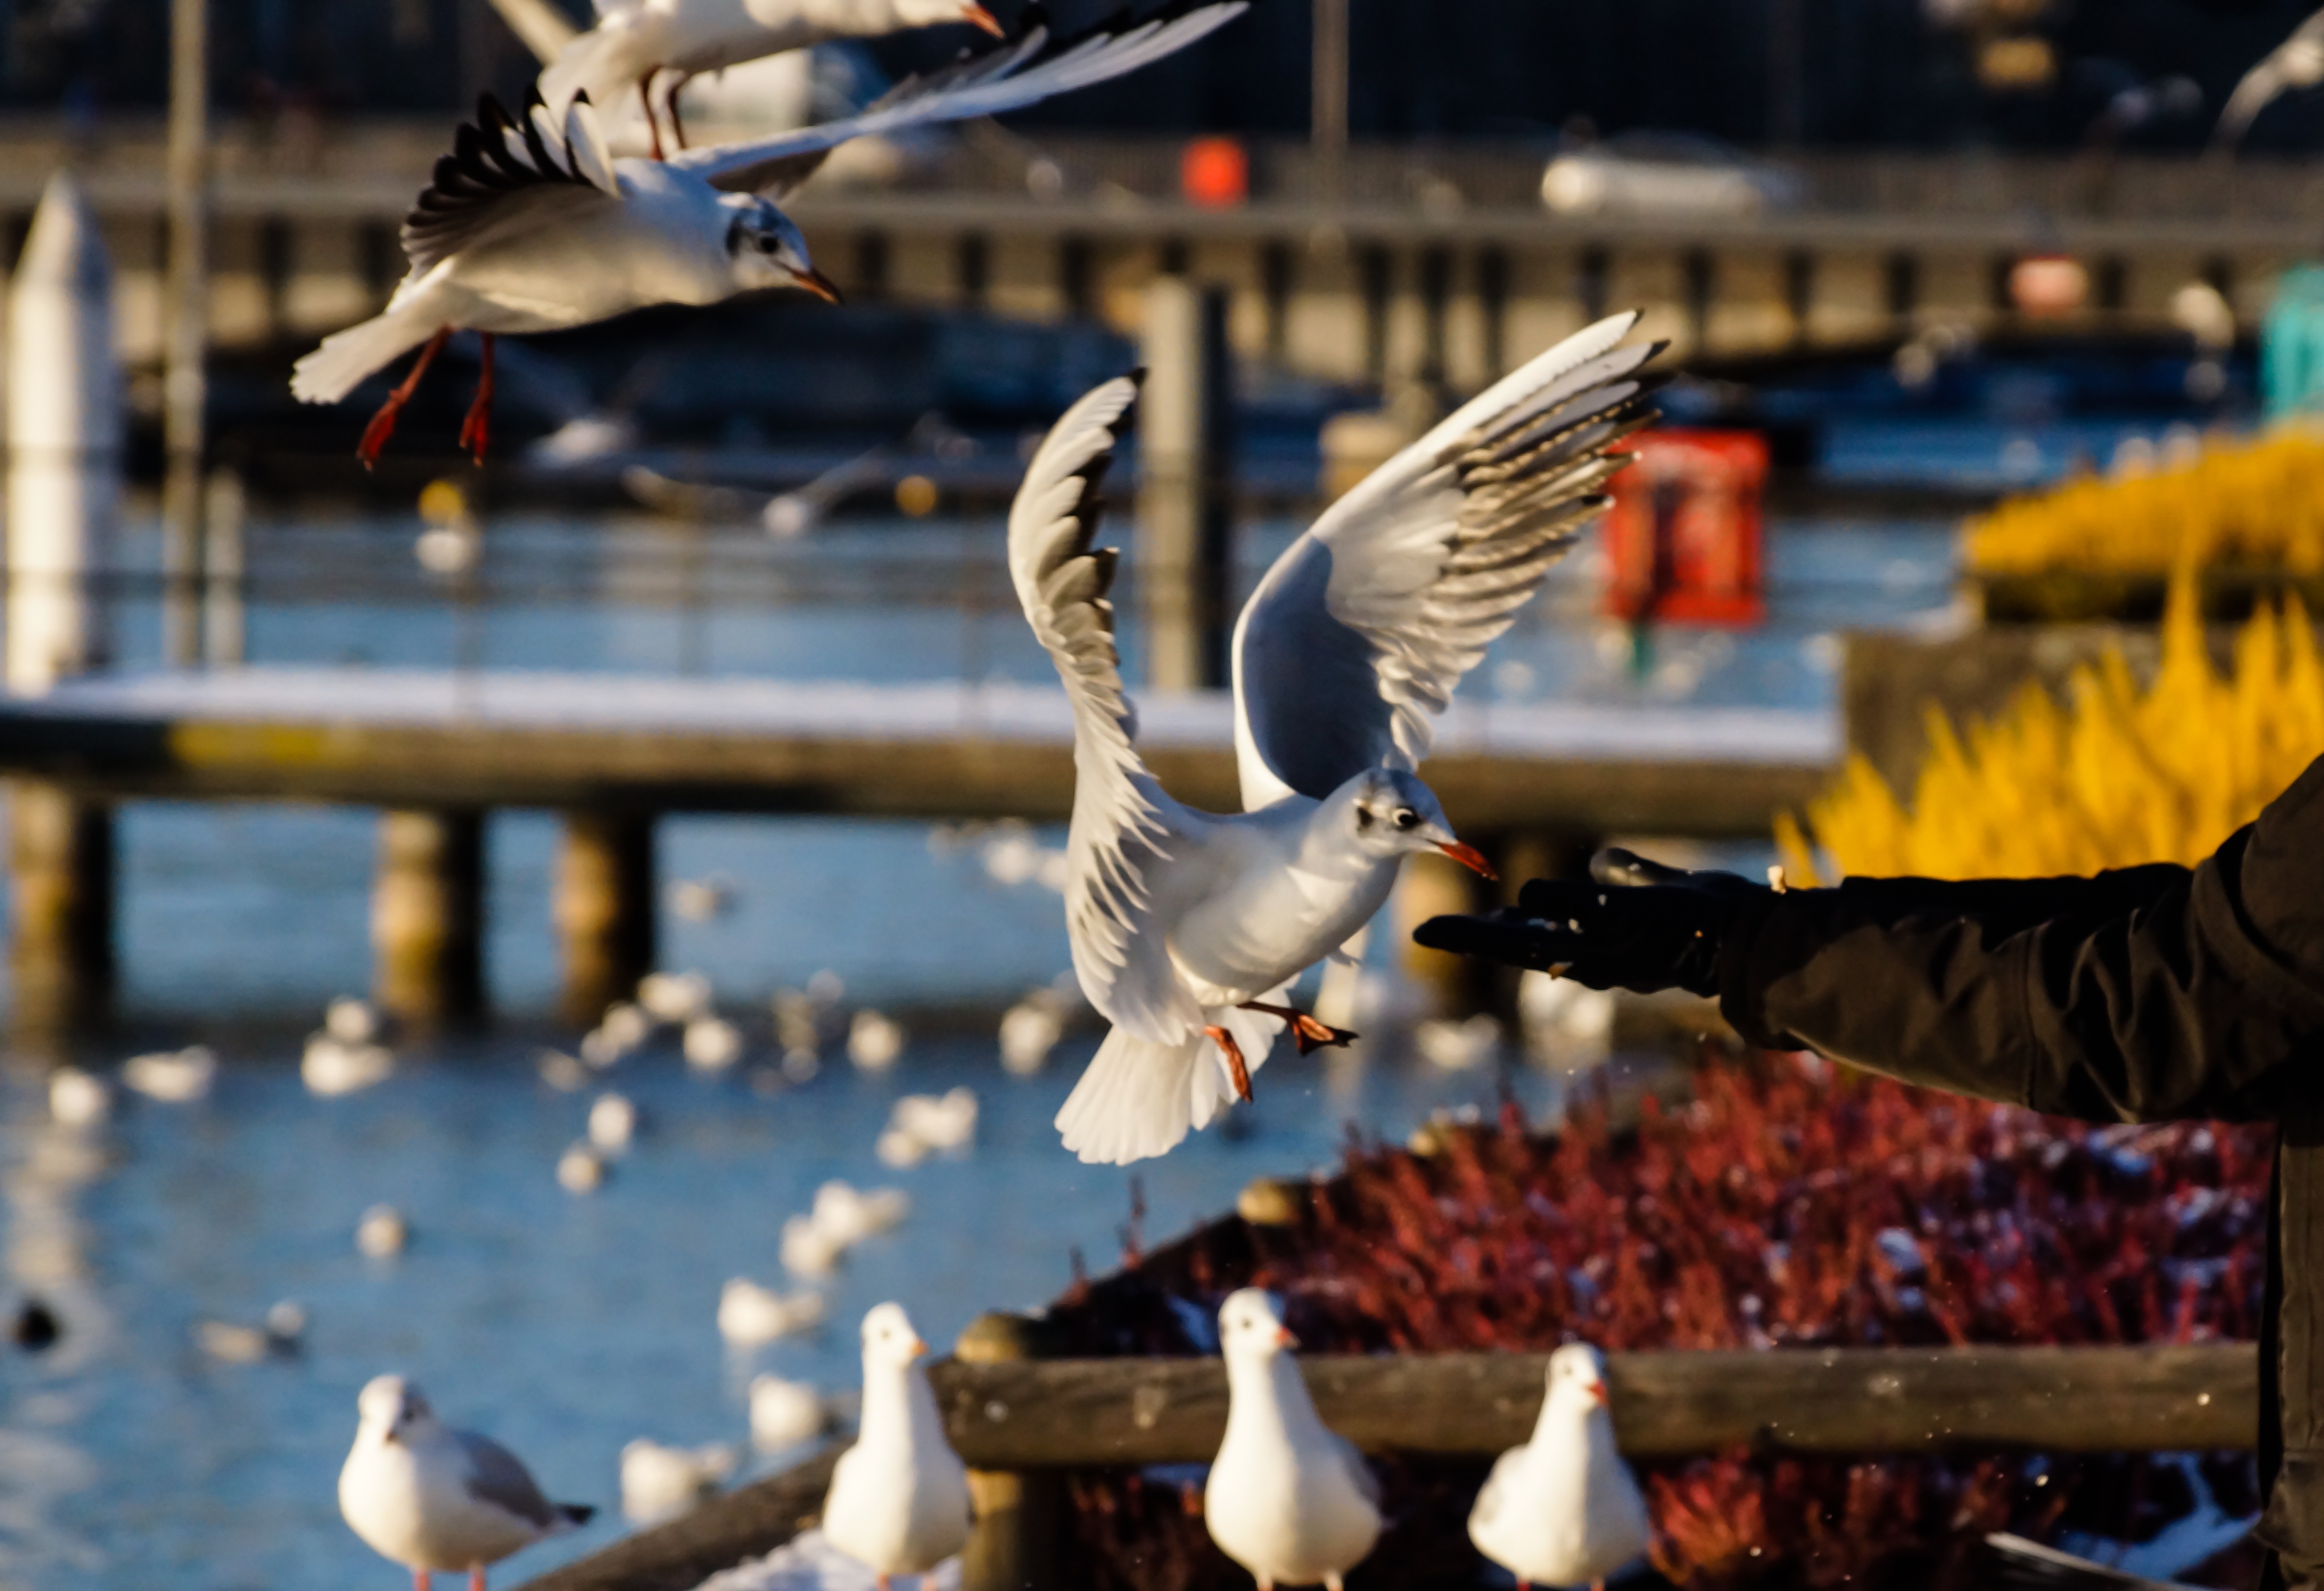
hand, winter, bird, lake, fly, seagull, wild, food, flight, birds, feeding, sunny, feathers, wings, trust, chaos, water bird, hungry, bird in flight, hand fed